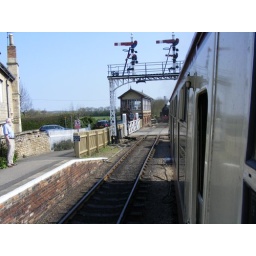
To move the locomotive to our train involved crossing both the level crossing twice and the bridge over the river Nene